Greenland

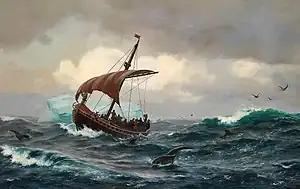
"Summer Night Off the Greenland Coast Circa Year 1000", by Carl Rasmussen, 1875

From 986, the west coast was settled by Icelanders and Norwegians, through a contingent of 14 boats led by Erik the Red. They formed three settlements—the Eastern Settlement, the Western Settlement, and the Middle Settlement—on fjords near the southwestern tip of the island. They shared the island with the late Dorset culture inhabitants, who occupied the northern and western parts, and later with those of the Thule culture, who entered from the north. Norse Greenlanders submitted to Norwegian rule in 1261 under the Kingdom of Norway. The Kingdom of Norway entered a personal union with Denmark in 1380, and from 1397 was a part of the Kalmar Union.